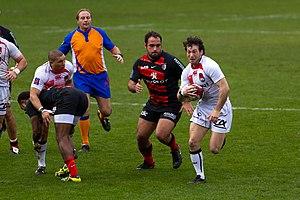
Franck Maciello, né le 15 janvier 1968, est un arbitre français de rugby à XV. Depuis le 1ᵉʳ juillet 2019, il est directeur national de l'arbitrage à la Fédération française de rugby.